Watergate complex

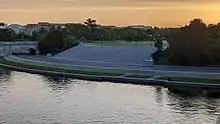
Watergate steps

The complex sits near the eastern terminus of the Chesapeake and Ohio Canal, which operated from 1831 to 1924 and is now a National Historical Park. The remains of the gravity dam across Rock Creek, as well as Waste Weir #1 are at this site. Land once owned by the canal company was part of the site purchased in 1960 by the project's developer, Rome-based Società Generale Immobiliare (SGI).